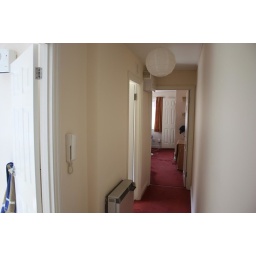
entry showing 1st door bathroom, 2nd kitchen and straight into bedroom. Hallway heater in the view too